José Vicente Cuadra

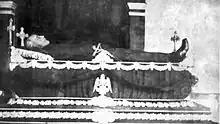

The former president died in the early morning of December 10, 1894, in his hometown of Granada surrounded by family and friends (He had outlived most of his contemporaries). The cause of death was old age/natural causes but everyone present felt it was due to various ailments brought on by his imprisonment. His funeral/burial was filled with honors and attended by a who's who of Nicaraguans except for one – Zelaya.